Zachary Ellis-Hayden

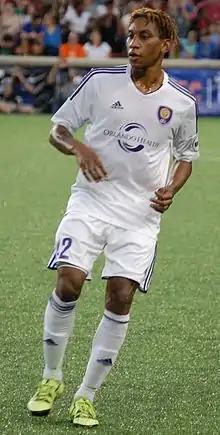
Ellis-Hayden playing for Orlando City B in 2016

Zachary Ellis-Hayden (born March 1, 1992) is a professional footballer who plays as a defender who plays for Waterloo United in the League1 Ontario Championship. Born in Canada, he represented Barbados at international level.